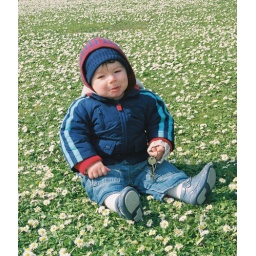
Erel the city boy sits in the grass for the first time. Doesn't like it.